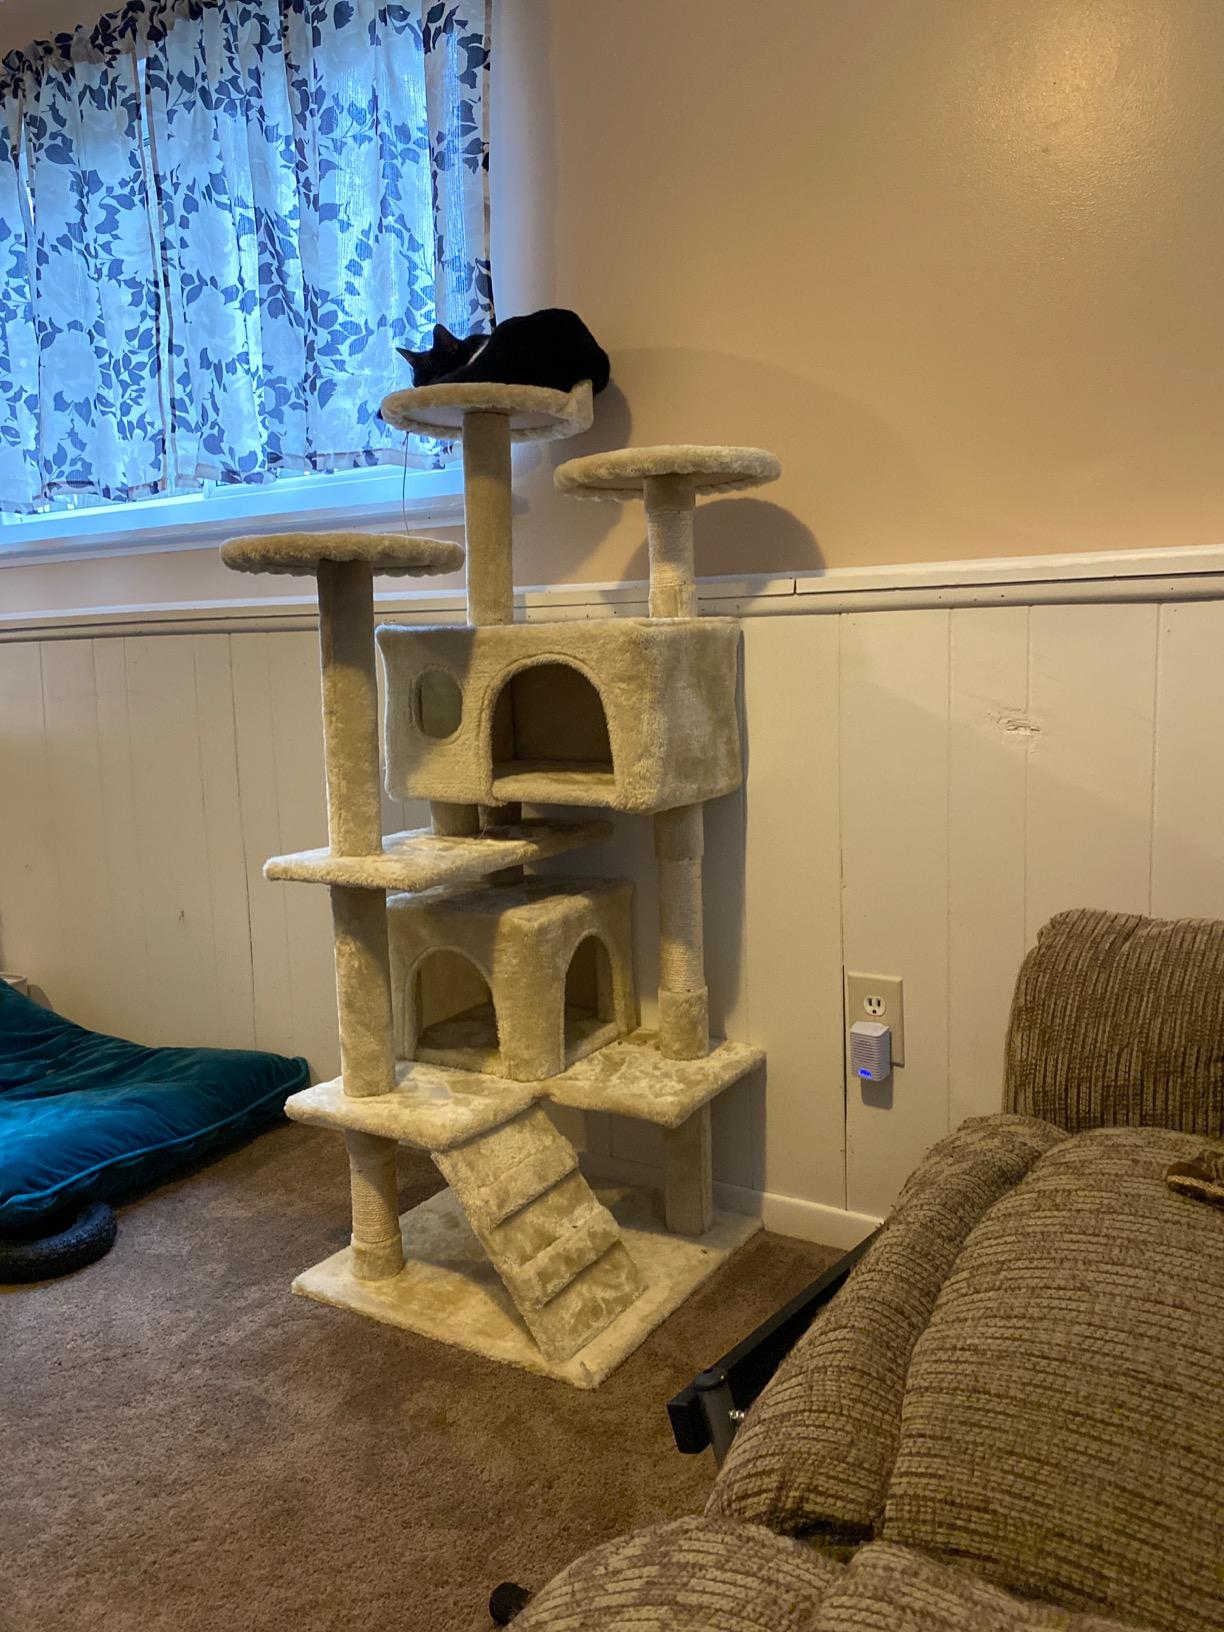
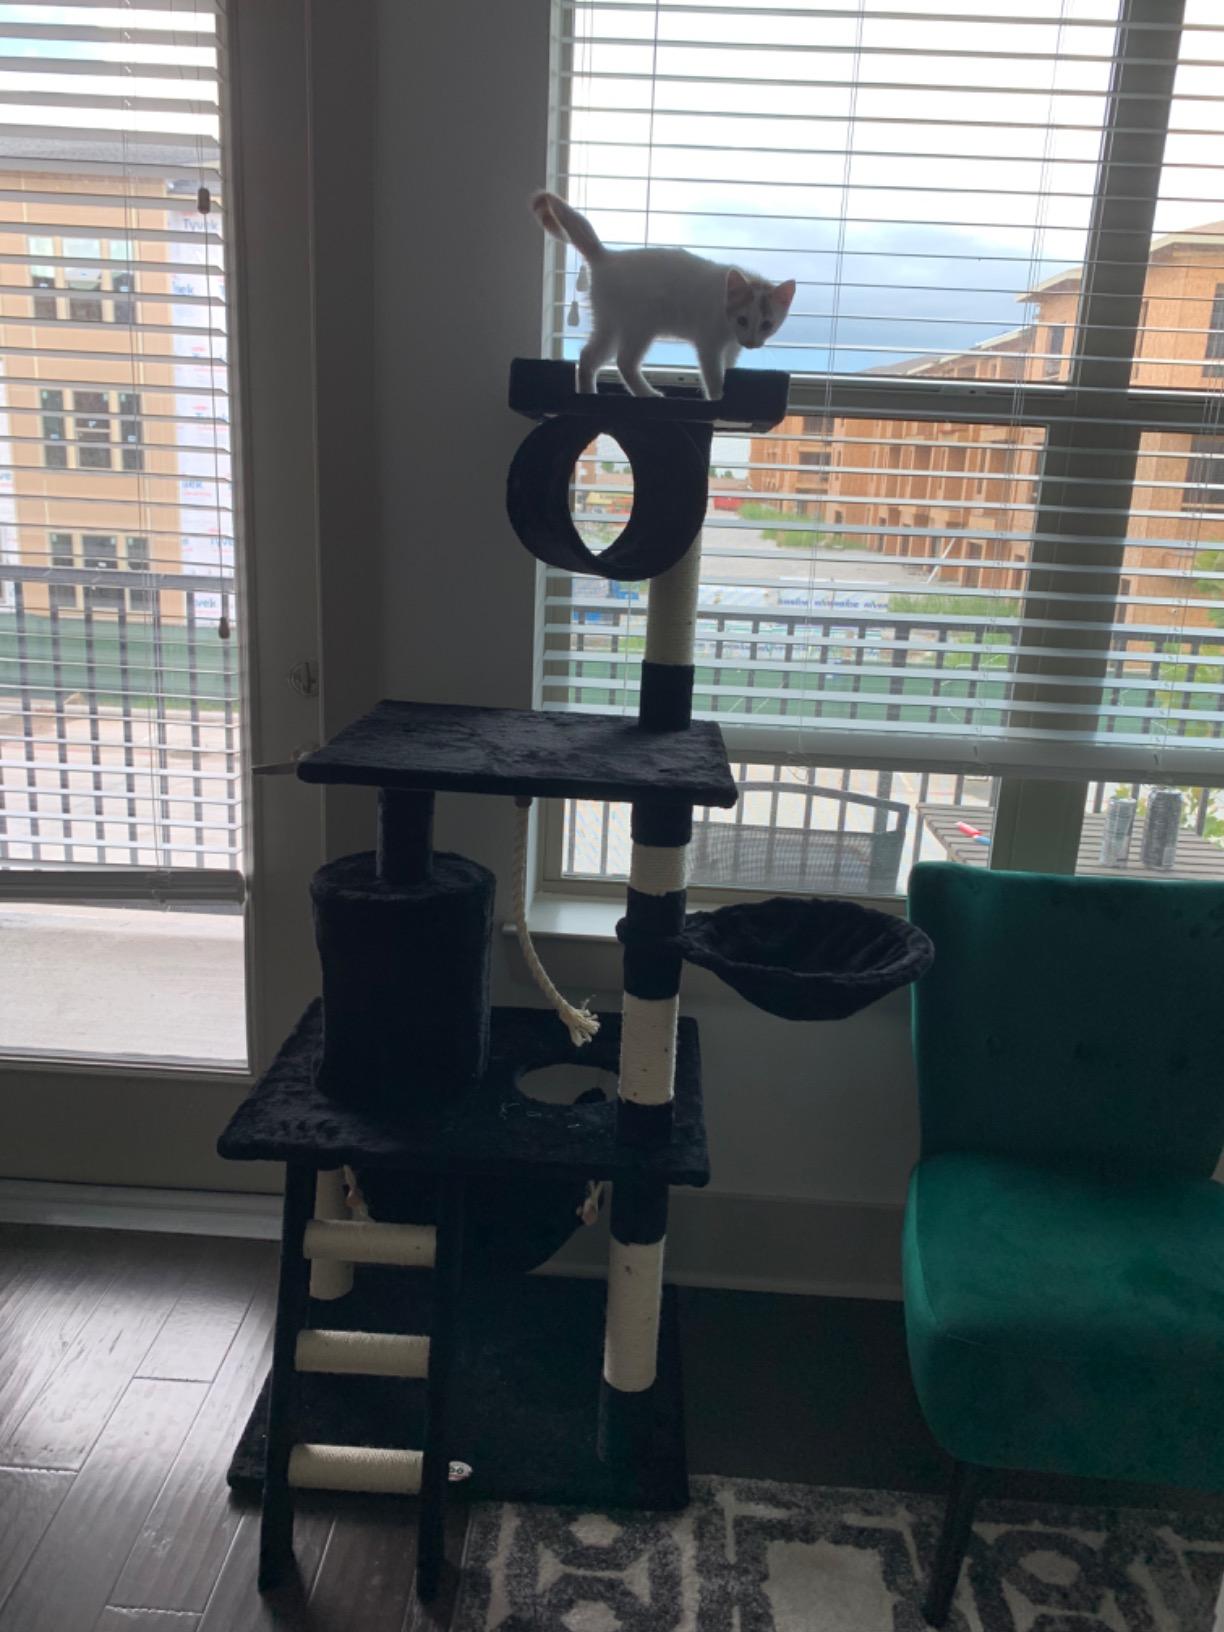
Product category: items_cat tree
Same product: no